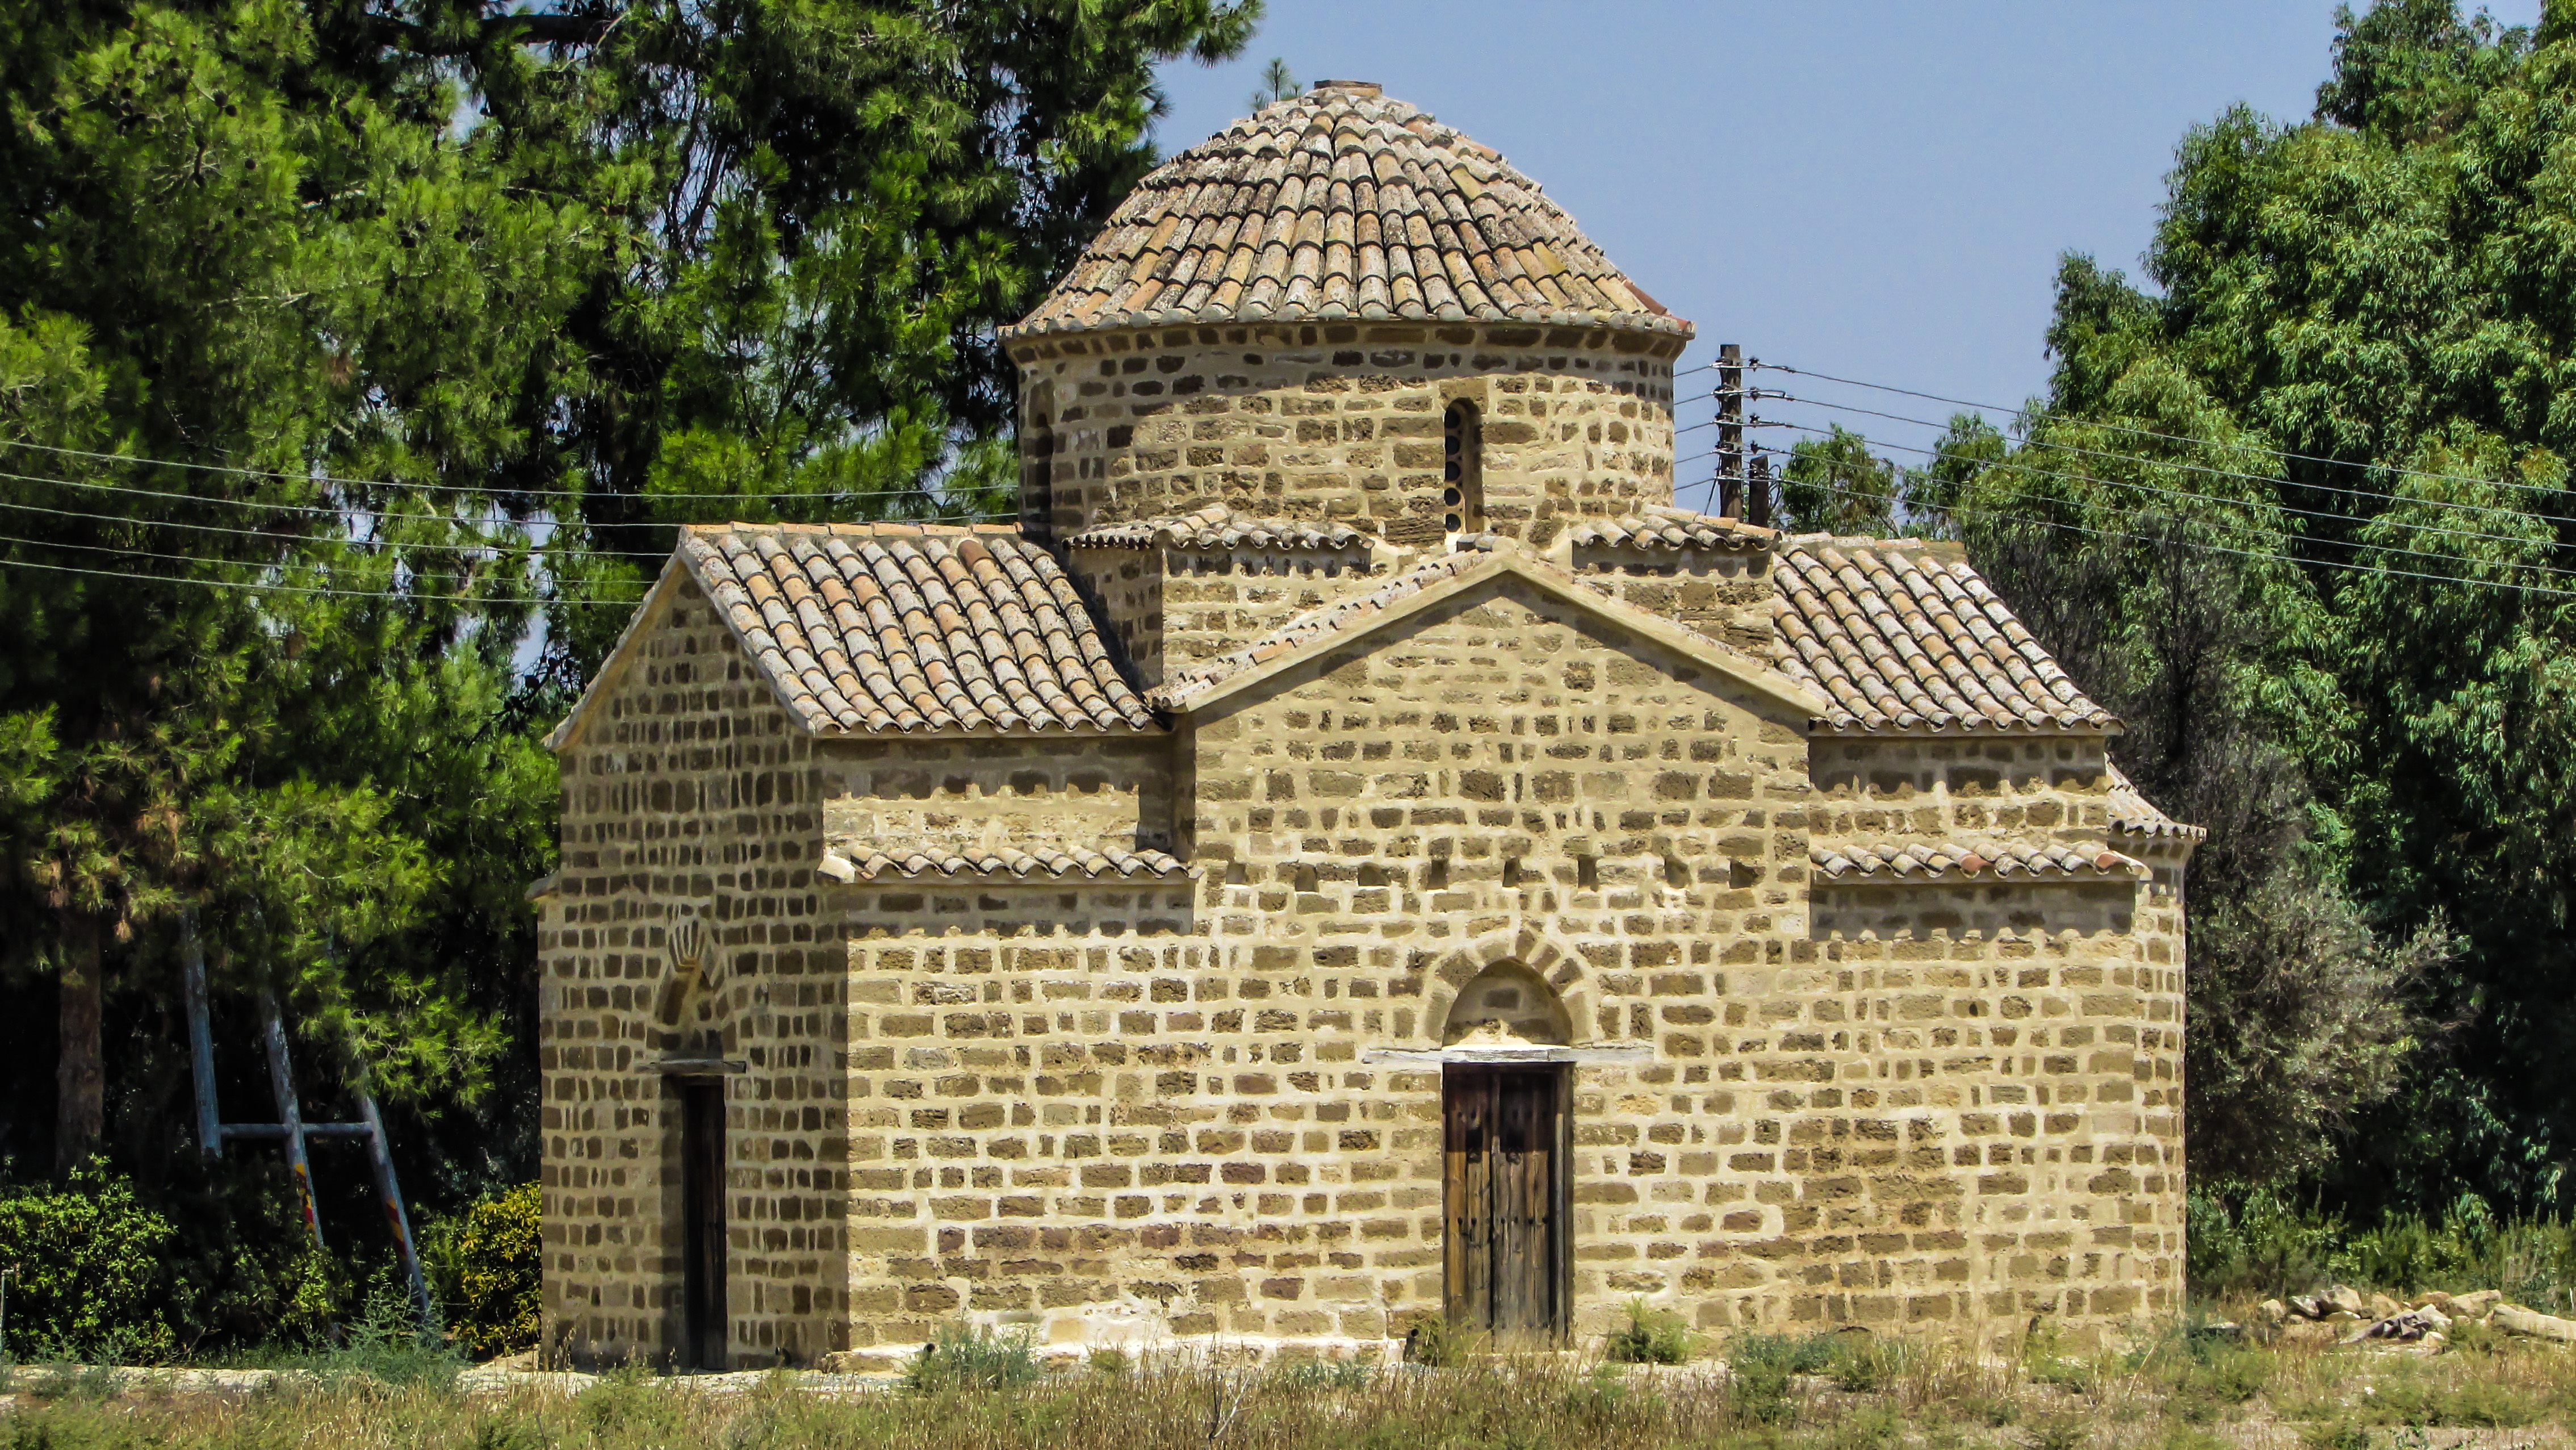
architecture, mansion, building, monument, cottage, religion, church, chapel, place of worship, monastery, orthodox, estate, cyprus, manor house, archaeological site, potamia, ayios dimitrianos, historic site